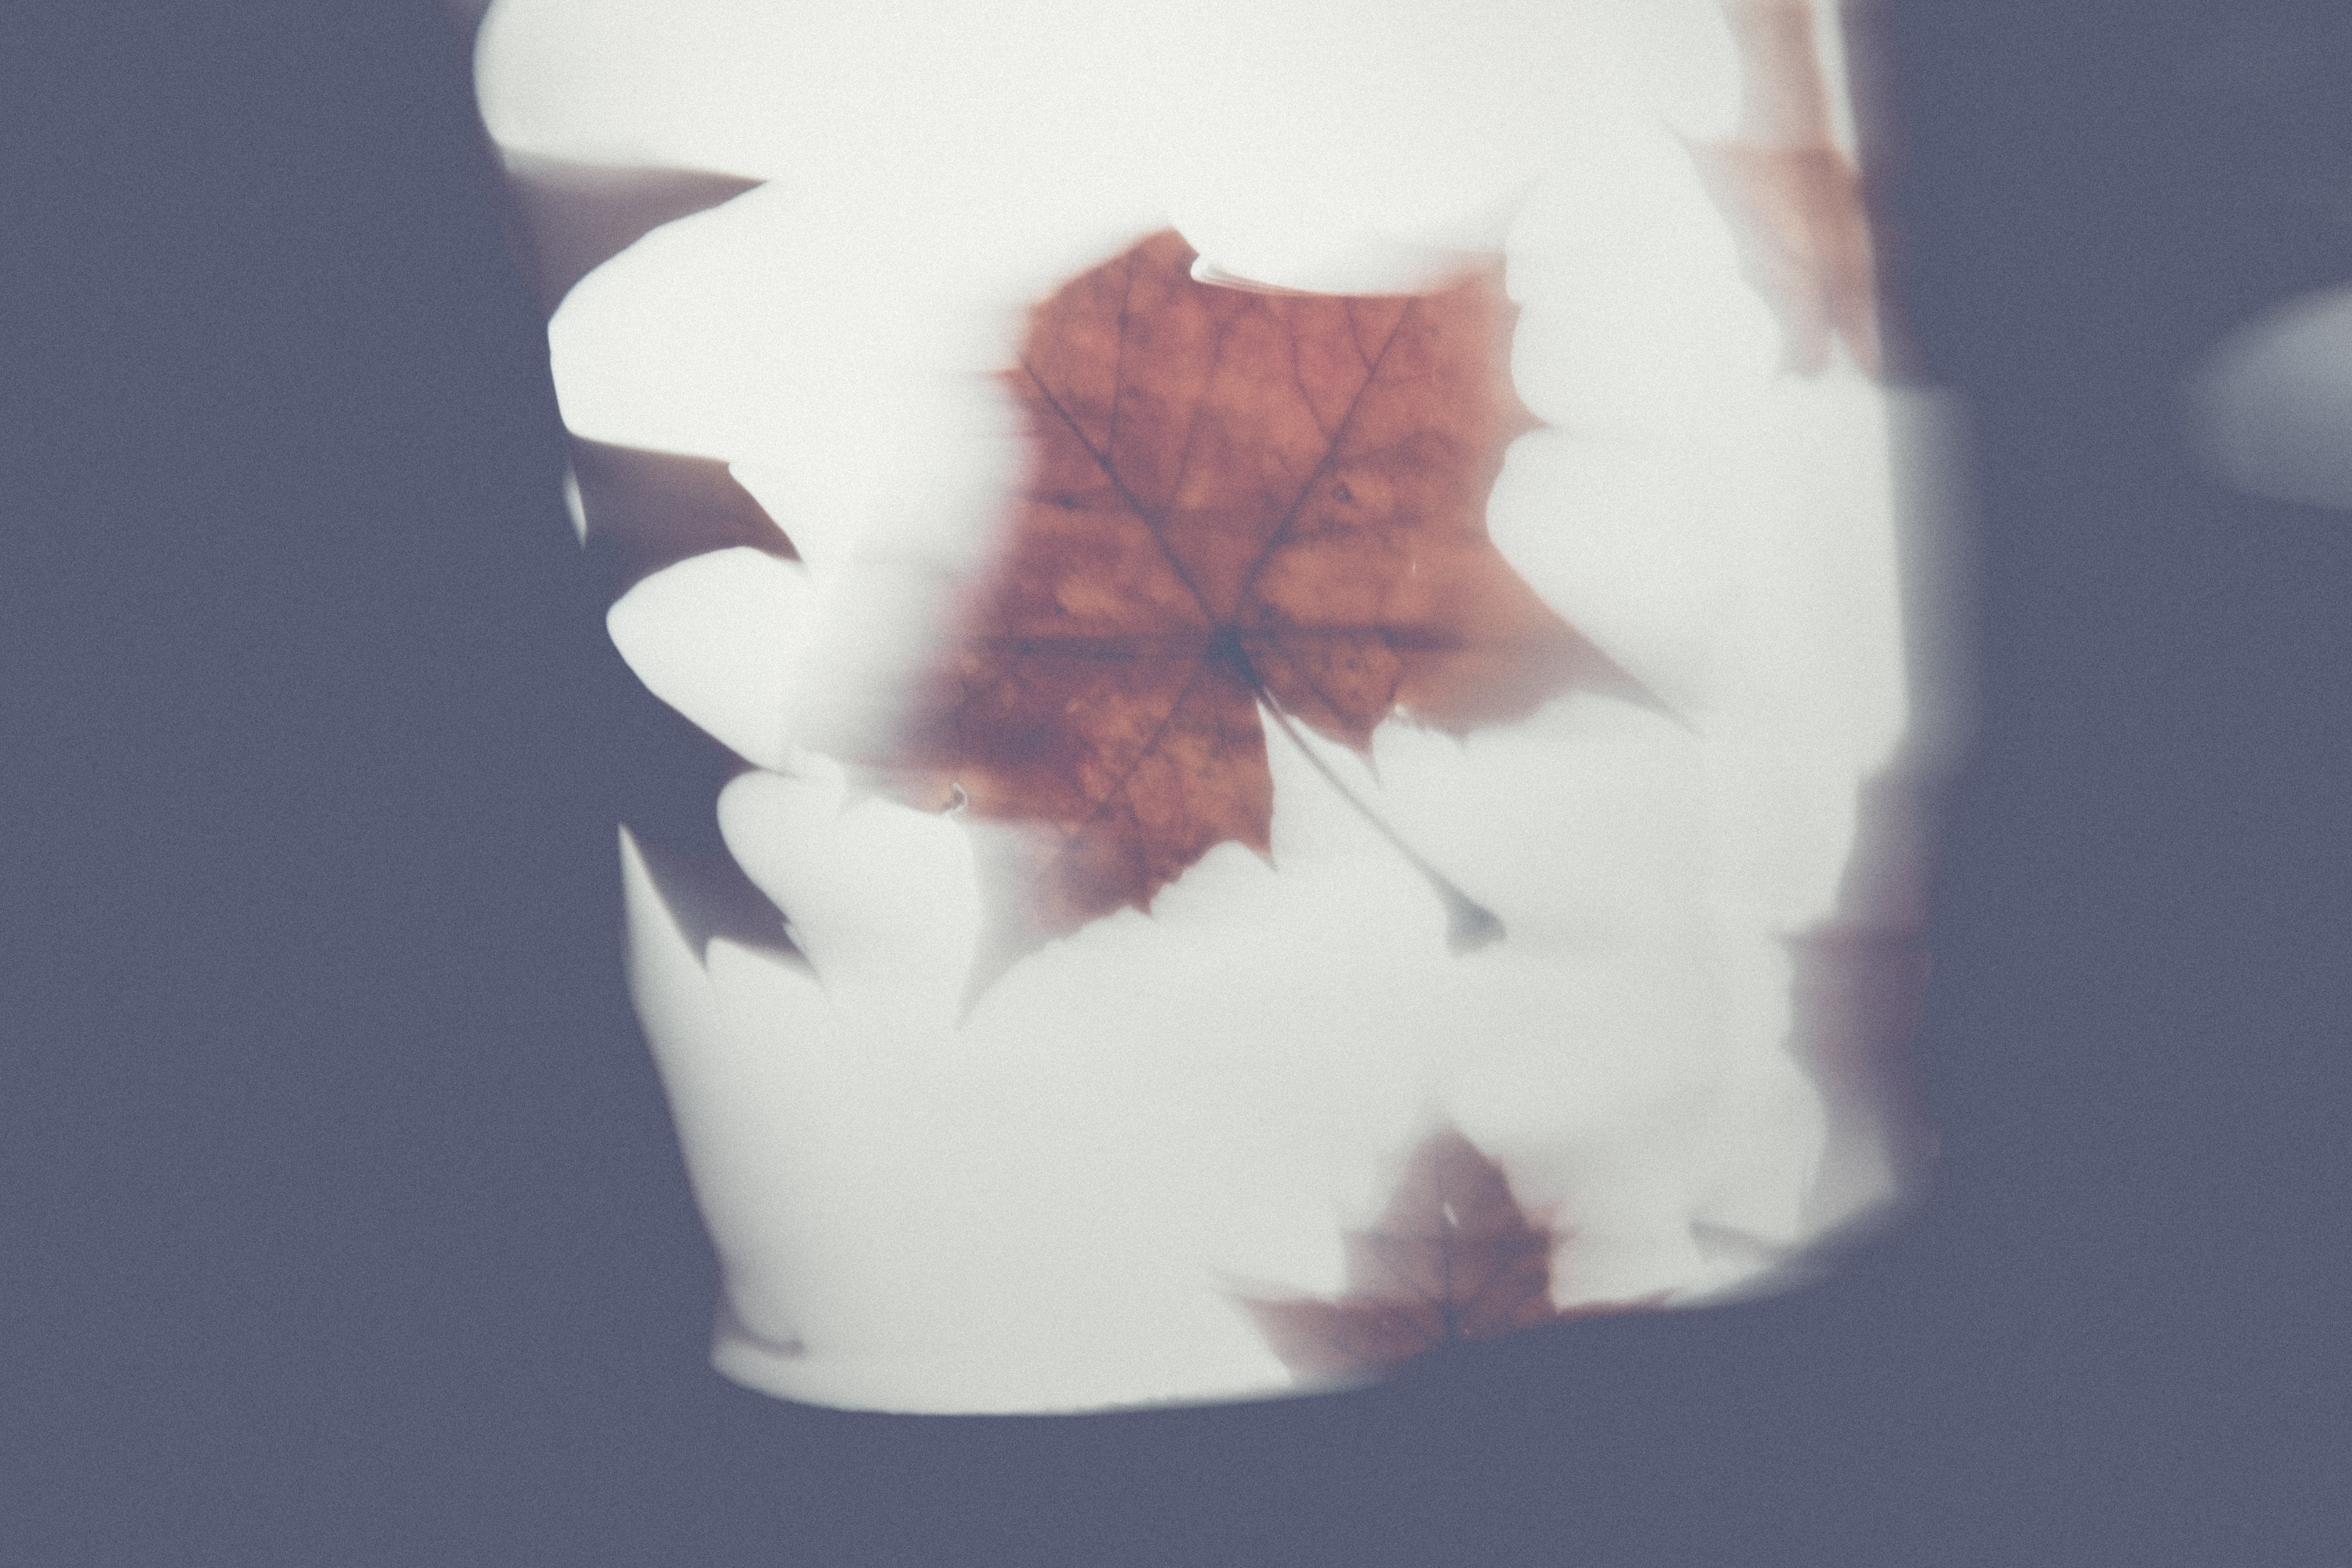
hand, light, white, leaf, flower, petal, lantern, red, color, autumn, blue, black, candle, close up, leaves, move, kindergarten, organ, martin, shape, macro photography, tinker, lantern festival